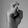
ASL letter: X